Uyanış: Büyük Selçuklu

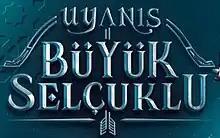

Uyanış: Büyük Selçuklu is a Turkish historical drama television series, written by Serdar Özönalan, directed by Sedat İnci and produced by Emre Konuk. It focuses on the life of Malik-Shah I, and his son, Ahmad Sanjar. It tells the story of the Seljuk Empire's structure, political events and how it became an Islamic state. In the series Turkish actor Buğra Gülsoy portrays Sultan Malik-Shah, and Ekin Koç portrays Sanjar. The television series premiered on 28 September 2020 and ended on 31 May 2021.